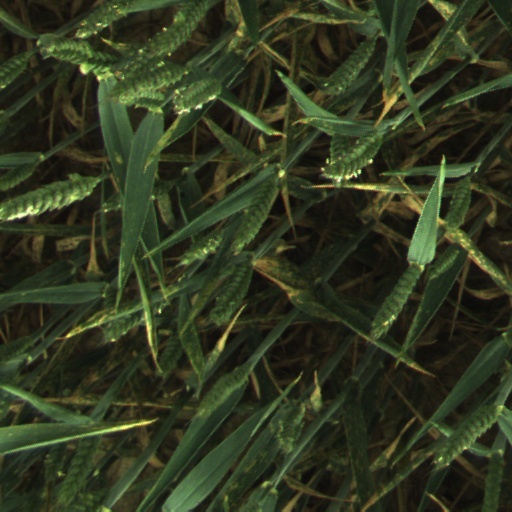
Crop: wheat